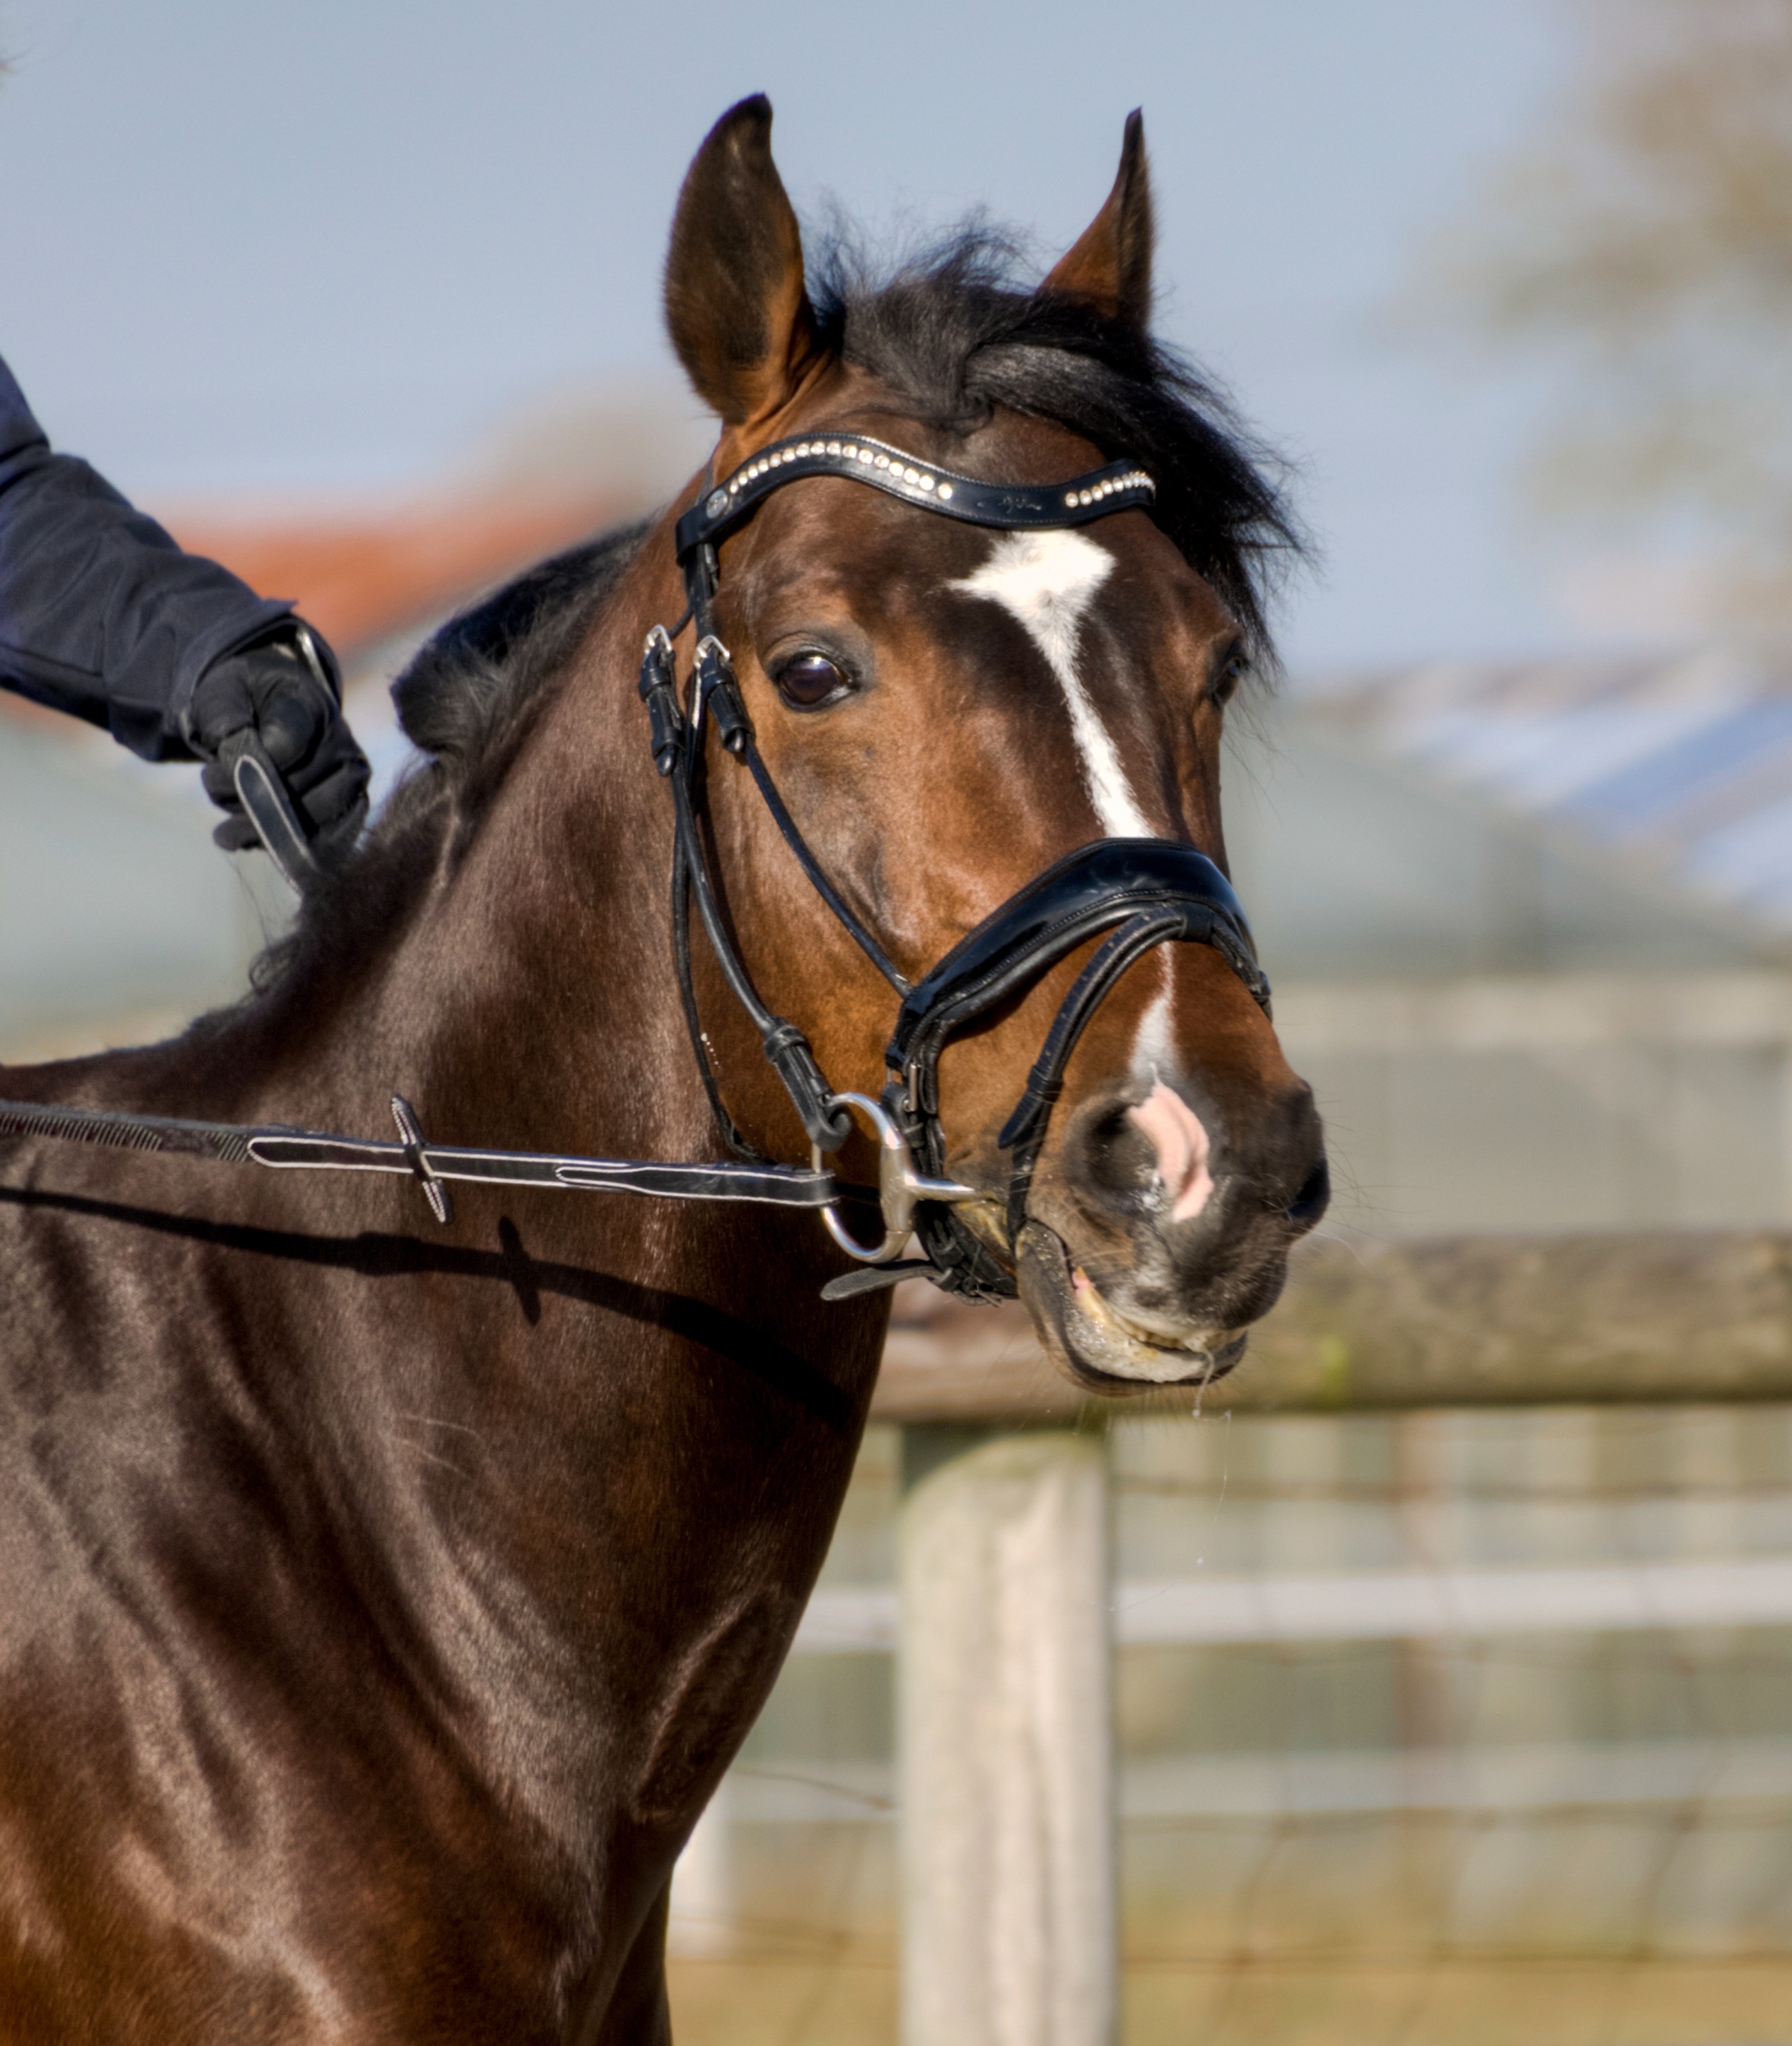
portrait, horse, rein, mammal, stallion, mane, bridle, head, mare, jockey, halter, western riding, equestrianism, pack animal, horse like mammal, mustang horse, horse harness, horse tack, animal sports, english riding, equestrian sport